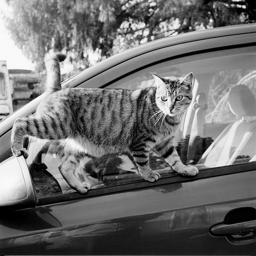
A striped cat standing on the side window of a car.
a cat is standing on a car window
A cat walking on side of a car with tail raised
A cat walking on an automobile door beside the side window.
A tabby cat balances on the edge of a car window.